Konetirayala Temple, Keelapatla

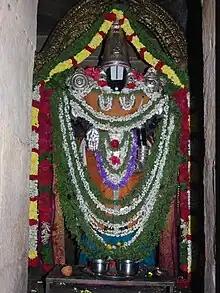
Sri KonetirayaSwamy, presiding deity of the temple

Konetirayala Swamy Temple (also known as Venkateswara Temple) is a Hindu temple of Lord Venkateswara in the town of Keelapatla, Palamaner, Chittoor District, Andhra Pradesh, India.